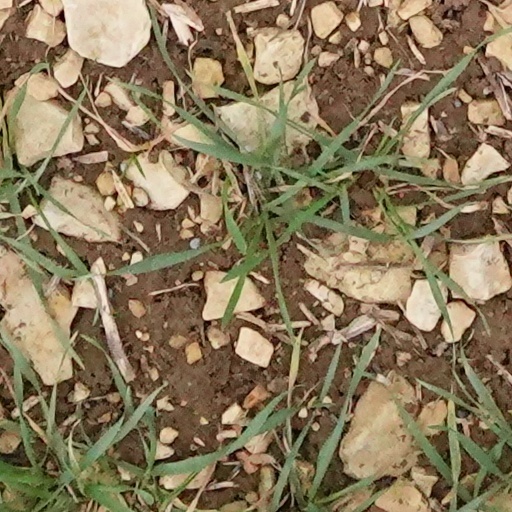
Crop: wheat